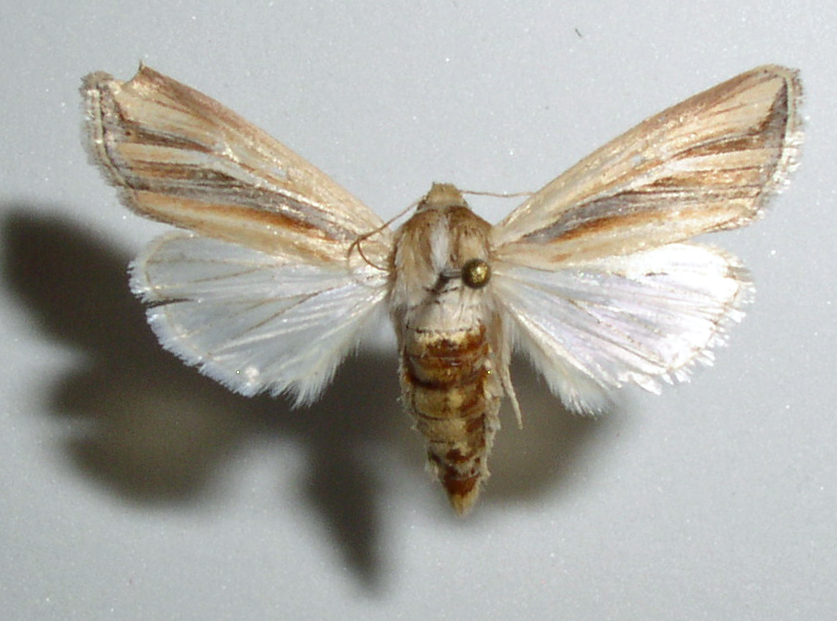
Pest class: wheathead_armyworm_Dargida_diffusa